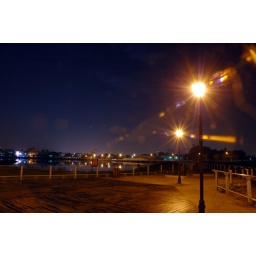
I took a walk along the street of Anping. A harbor in Tainan city, Taiwan.The sidewalk near a pond.